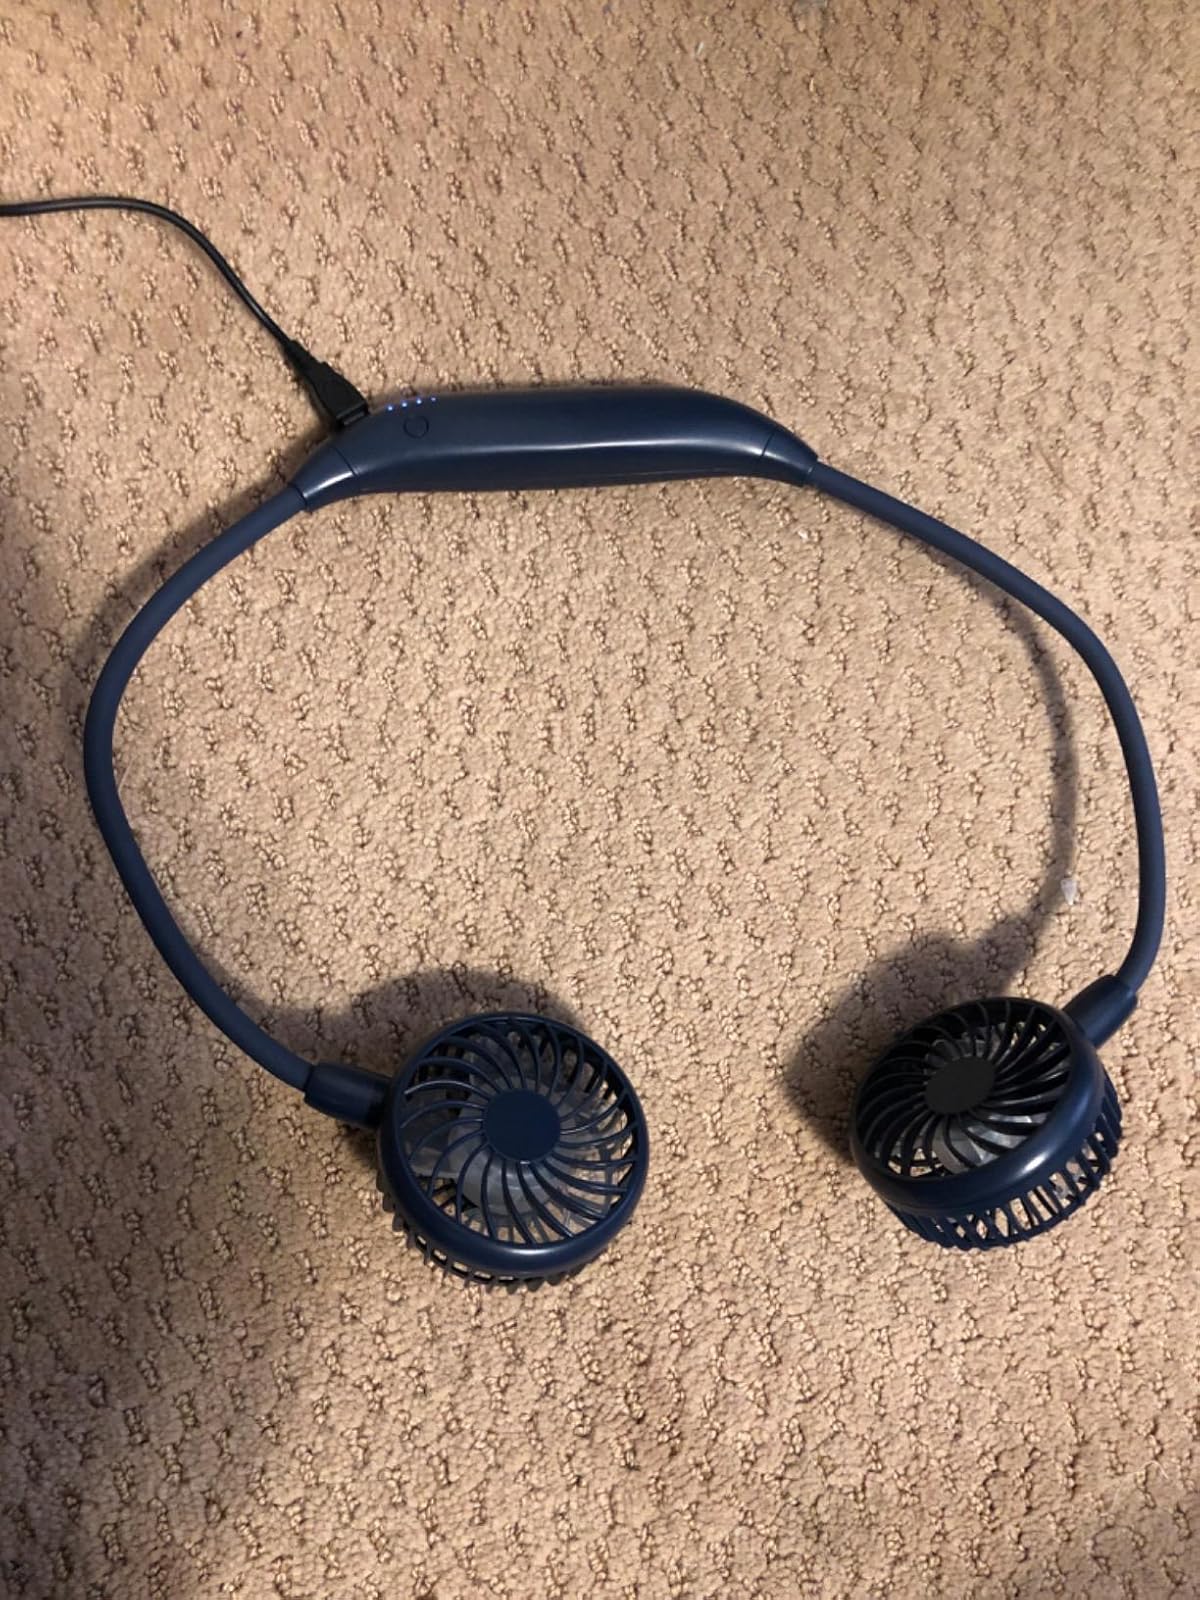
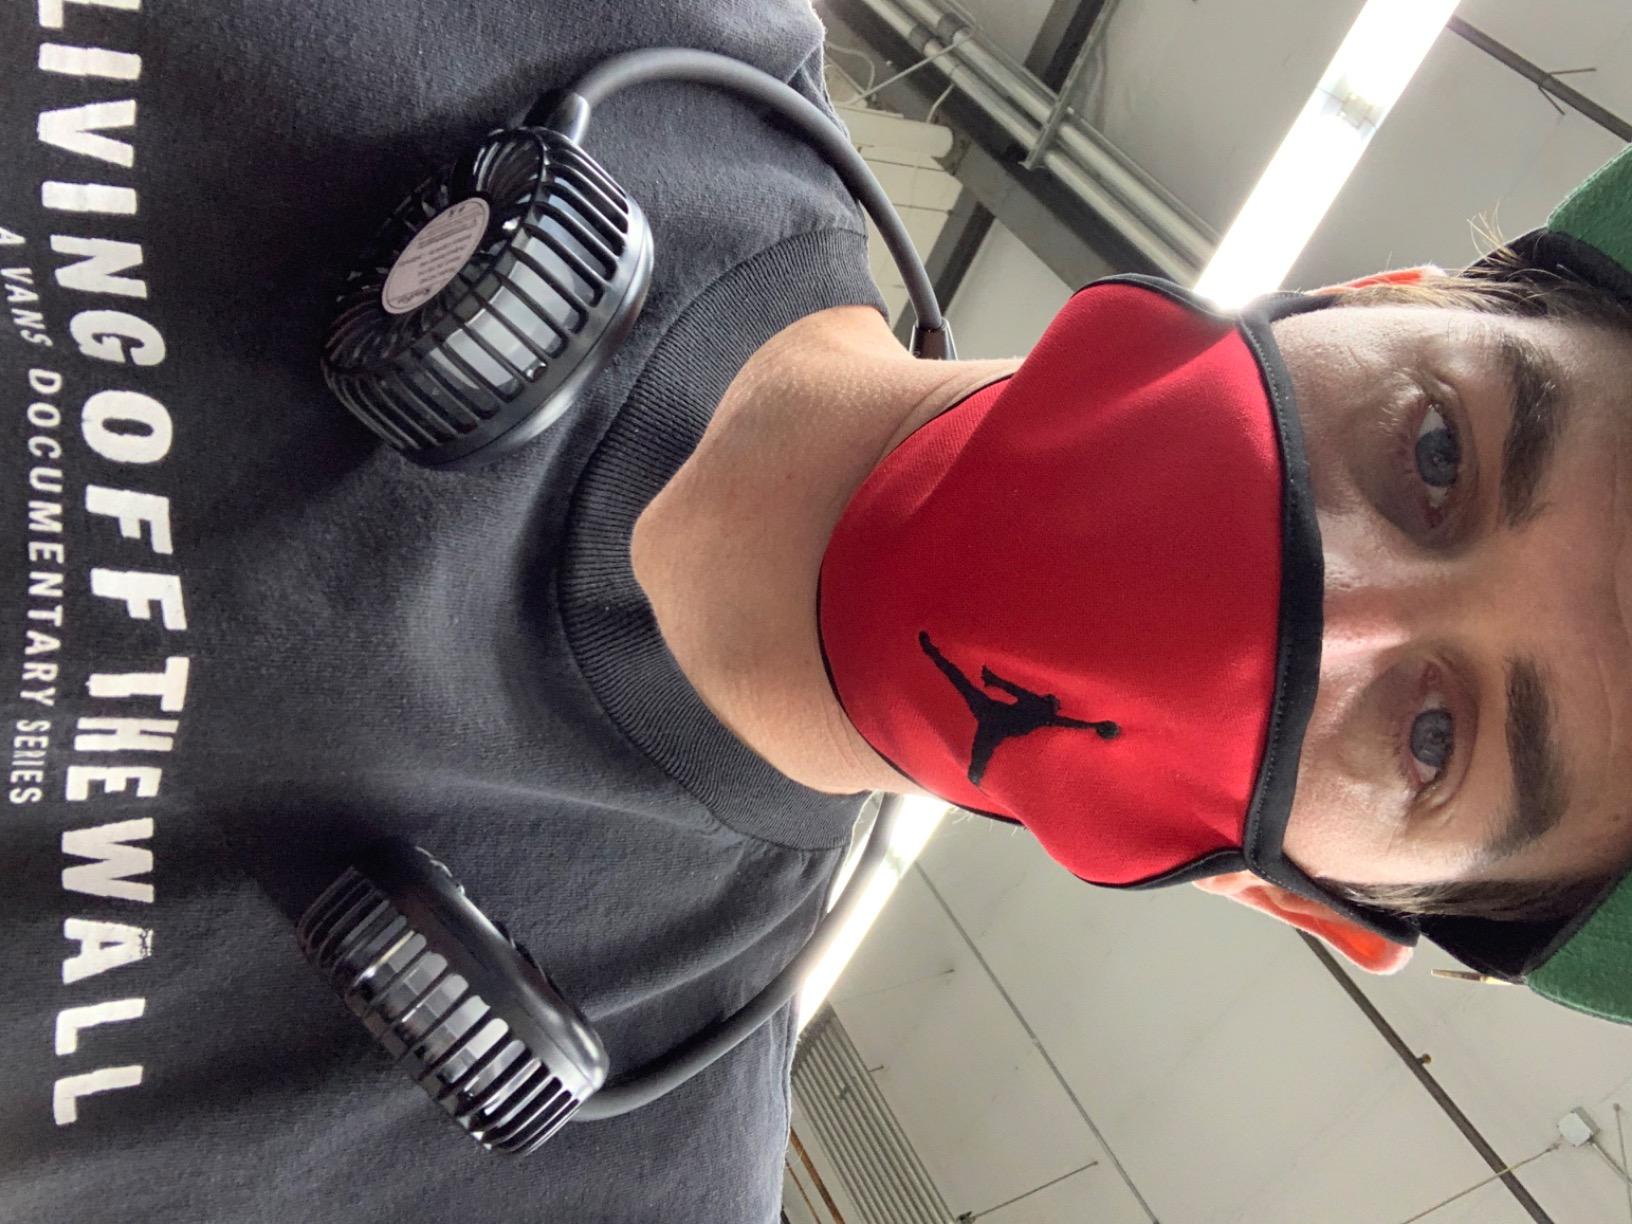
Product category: fan
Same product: no